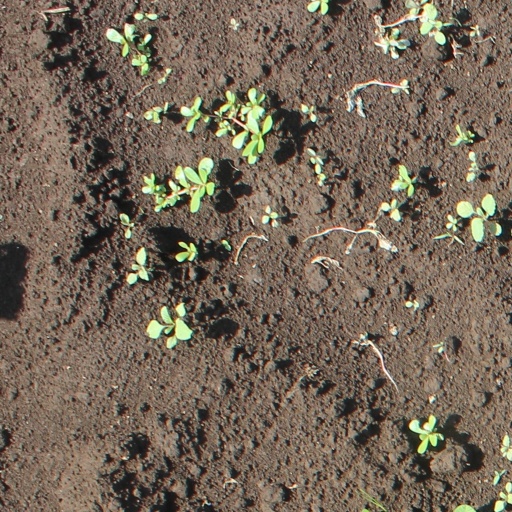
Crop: soybean